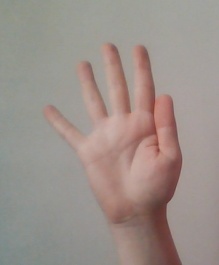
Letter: sheen